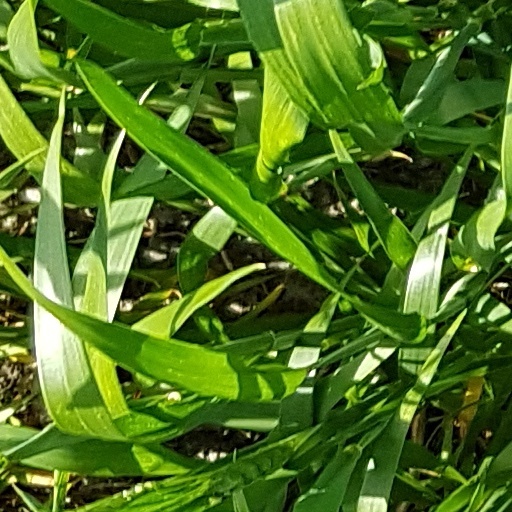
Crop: wheat